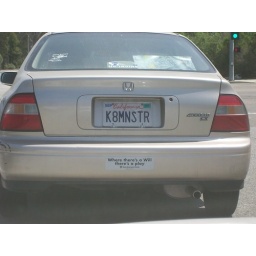
This person is obviously in theatre. The license plate references Avenue Q and the bumper sticker references Shakespeare. Very cool.